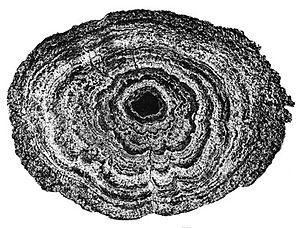
Coupe transversale d'un nodule polymétallique (Pacifique central nord)
Les nodules polymétalliques, aussi appelés nodules de manganèse, sont des concrétions rocheuses reposant sur le lit océanique ; ils sont formés de cercles concentriques d’hydroxydes de fer et de manganèse autour d’un noyau.